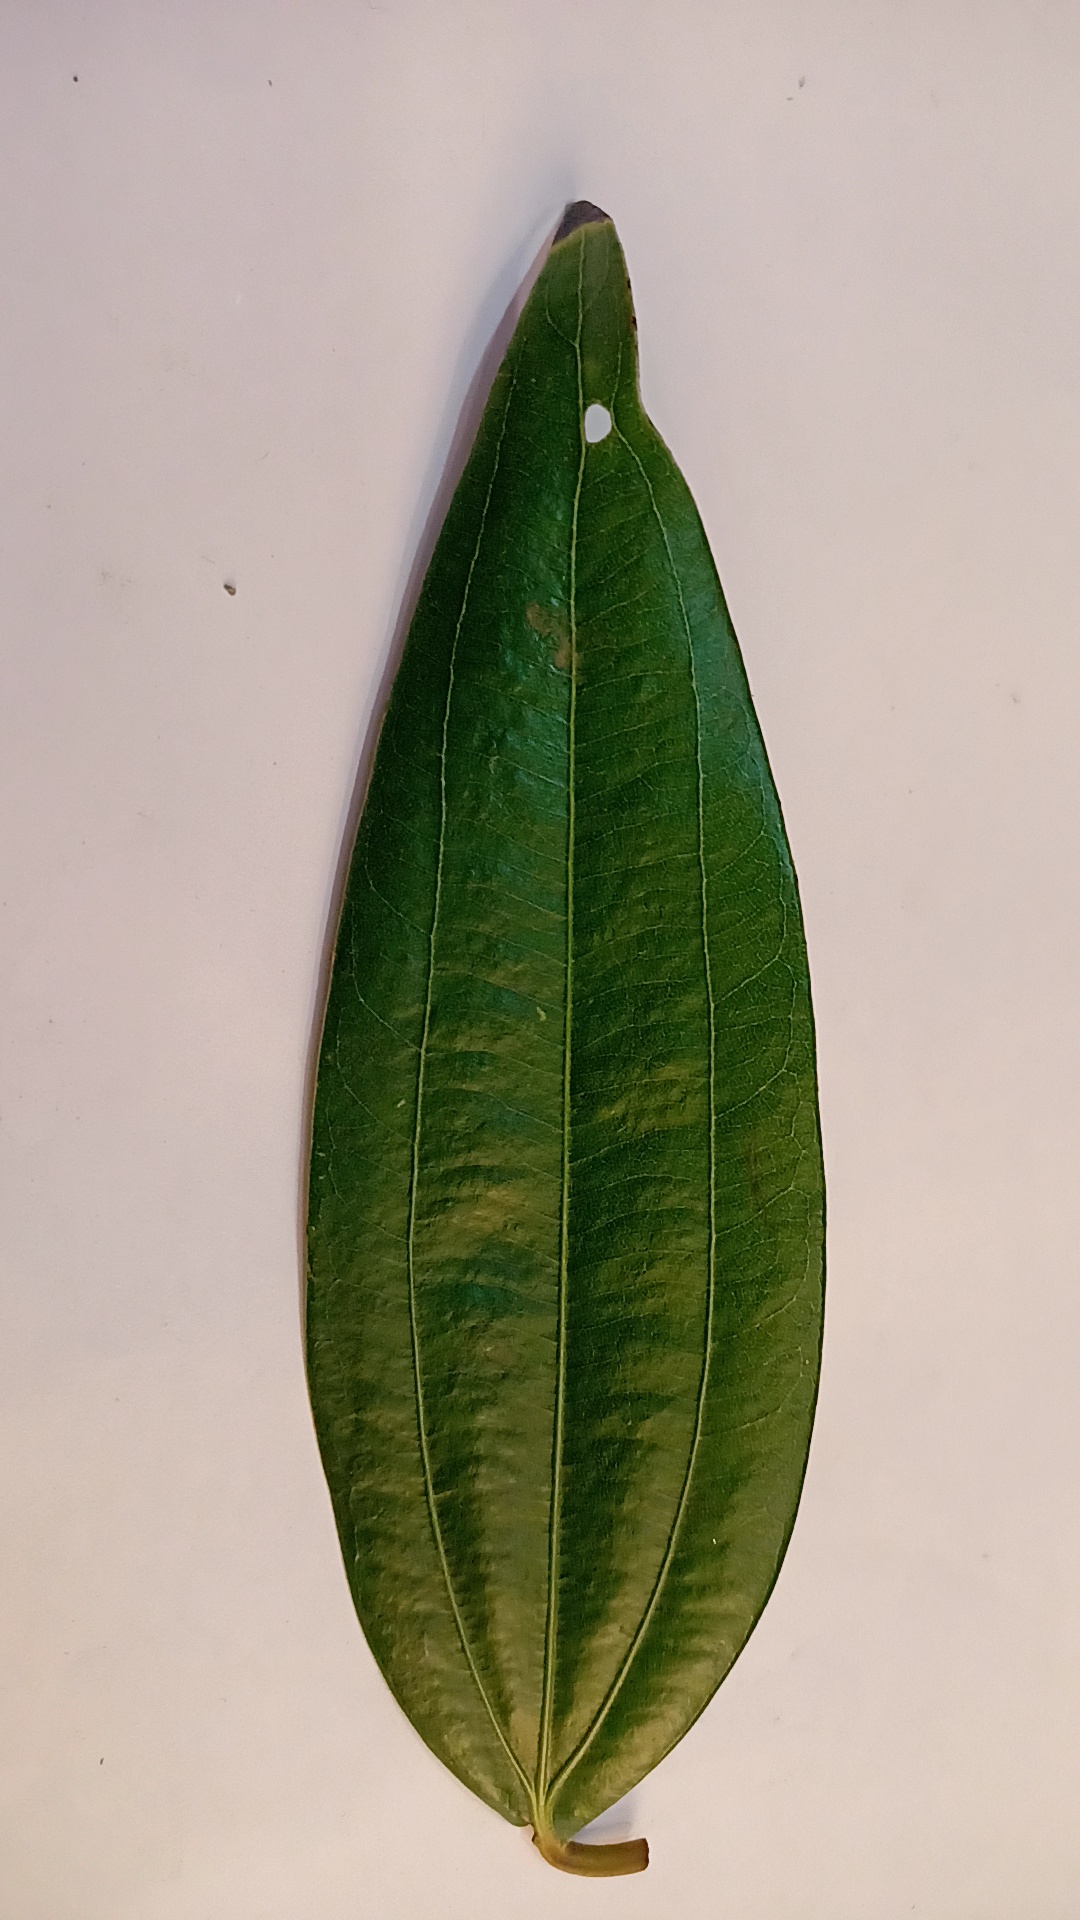
Label: Disease